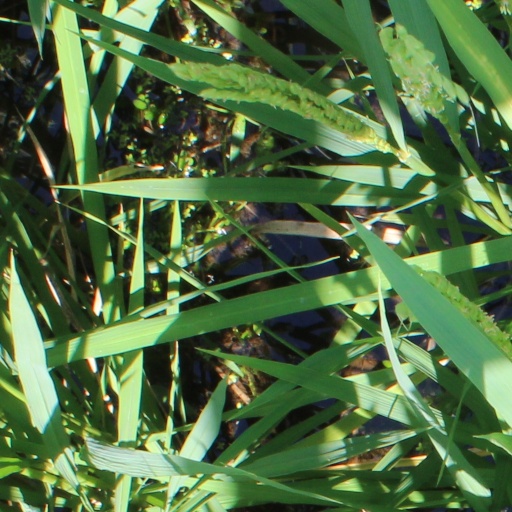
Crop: rice